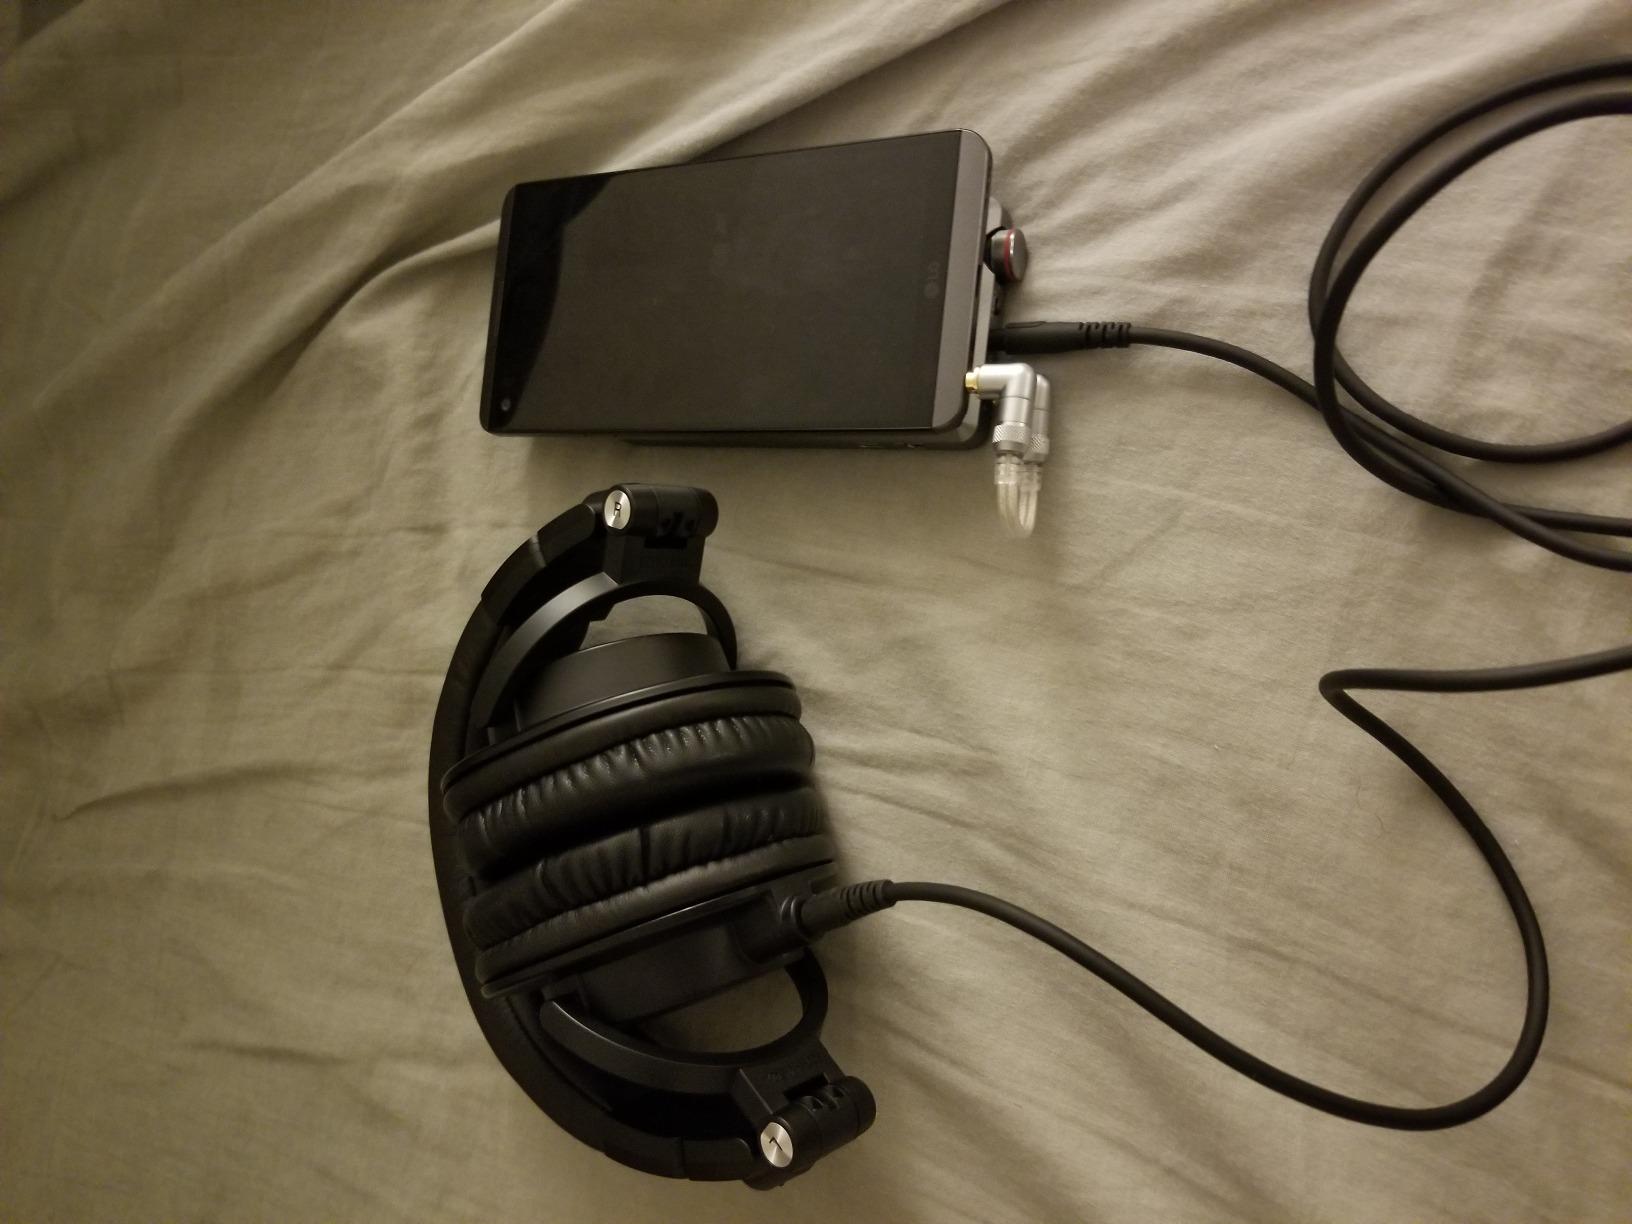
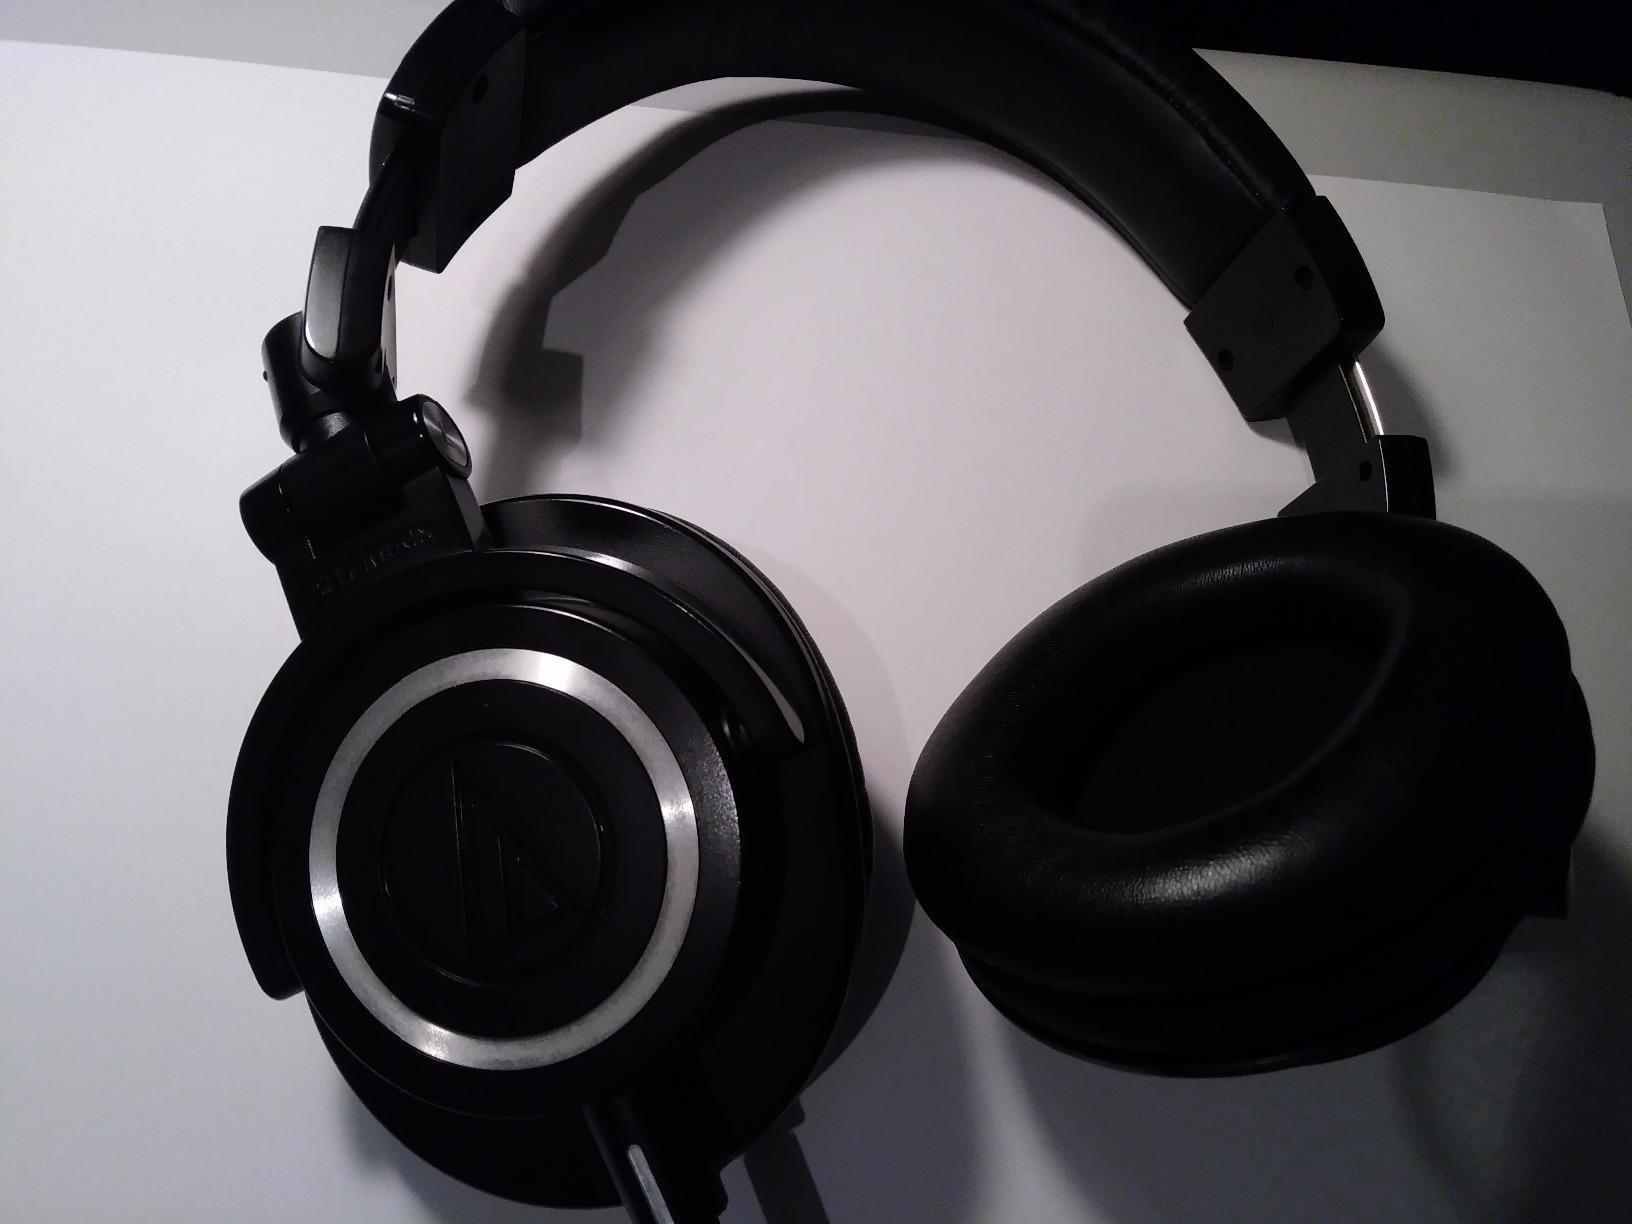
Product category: headphones
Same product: yes